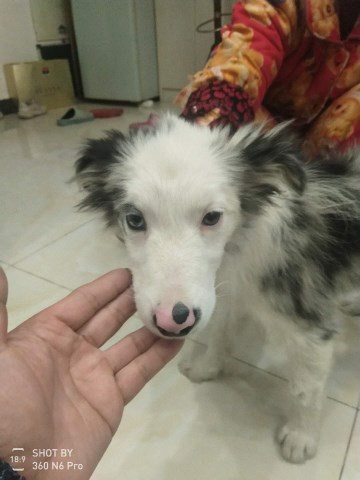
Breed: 2594-n000109-Border_collie